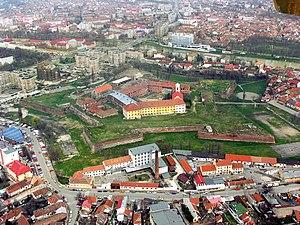
Forteresse de la ville de Oradea en Crișana, RoumanieRomână: Fortificatia a Oradiei.
Oradea ou Oradea Mare est une ville de la région de Transylvanie, dans la province historique de la Crișana, en Roumanie. Elle est le chef-lieu du județ de Bihor, situé dans la région de développement Nord-Ouest. Oradea est une des villes les plus prospères de Roumanie.